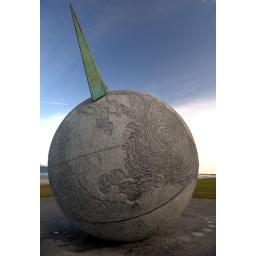
eccentric orbit - southern cross monument by rachel joynt